The Atlantis Interceptors

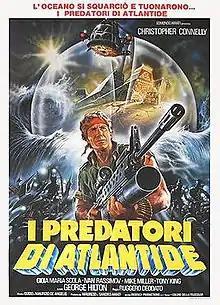

The Atlantis Interceptors (also released as Raiders of Atlantis) is a 1983 Italian science fiction film directed by Ruggero Deodato and starring Christopher Connelly, Gioia Scola, Tony King, Michele Soavi and George Hilton.